Tata Estate

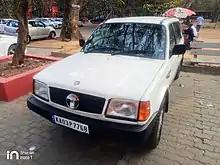
Front-left portion of the Tata Estate

The Estate followed after the production of the Tata Sierra in 1991. It was initially plagued with problems due to high fuel consumption, faulty electrical systems and suspensions before they were fixed in subsequent productions.